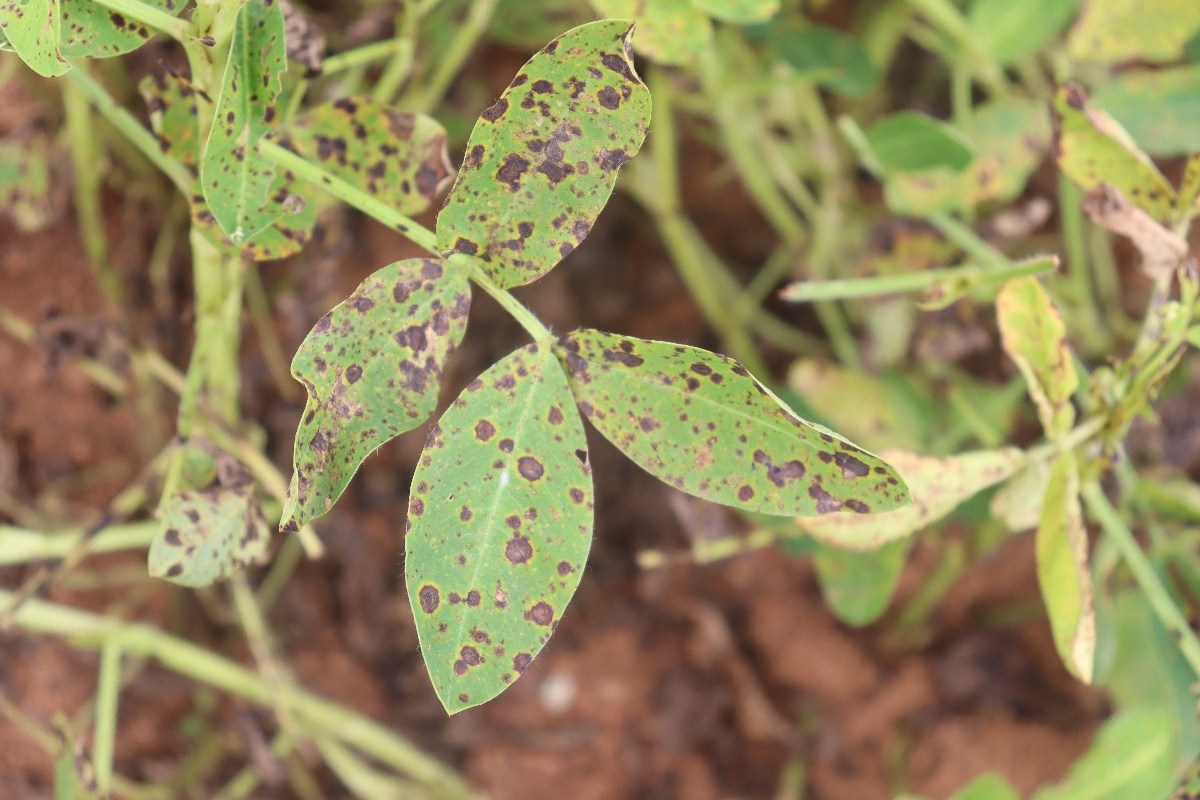
Label: late leaf spot